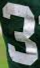
Number: 3